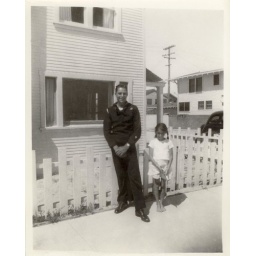
Front of house is painted. Shows some of windows and column on front porch. Taken in June 1943.